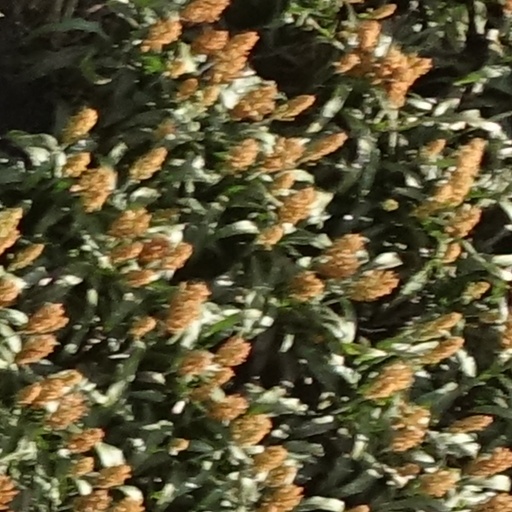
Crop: sorghum